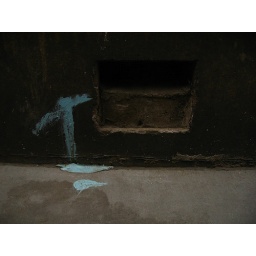
Blue paint on exterior wall of old building in downtown Manhattan, New York.